Alfonso, Duke of Anjou and Cádiz

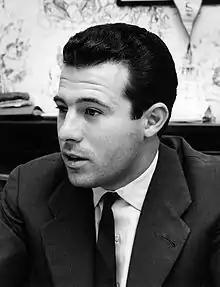
Alfonso in 1963

Alfonso, Duke of Anjou, Duke of Cádiz, Grandee of Spain (Spanish: "Don Alfonso Jaime Marcelino Manuel Víctor María de Borbón y Dampierre"; French: "Alphonse Jacques Marcellin Emmanuel Victor Marie de Bourbon"; 20 April 1936 – 30 January 1989) was a grandson of King Alfonso XIII of Spain, a potential heir to the throne in the event of the restoration of the Spanish monarchy, and the Legitimist claimant to the throne of France.